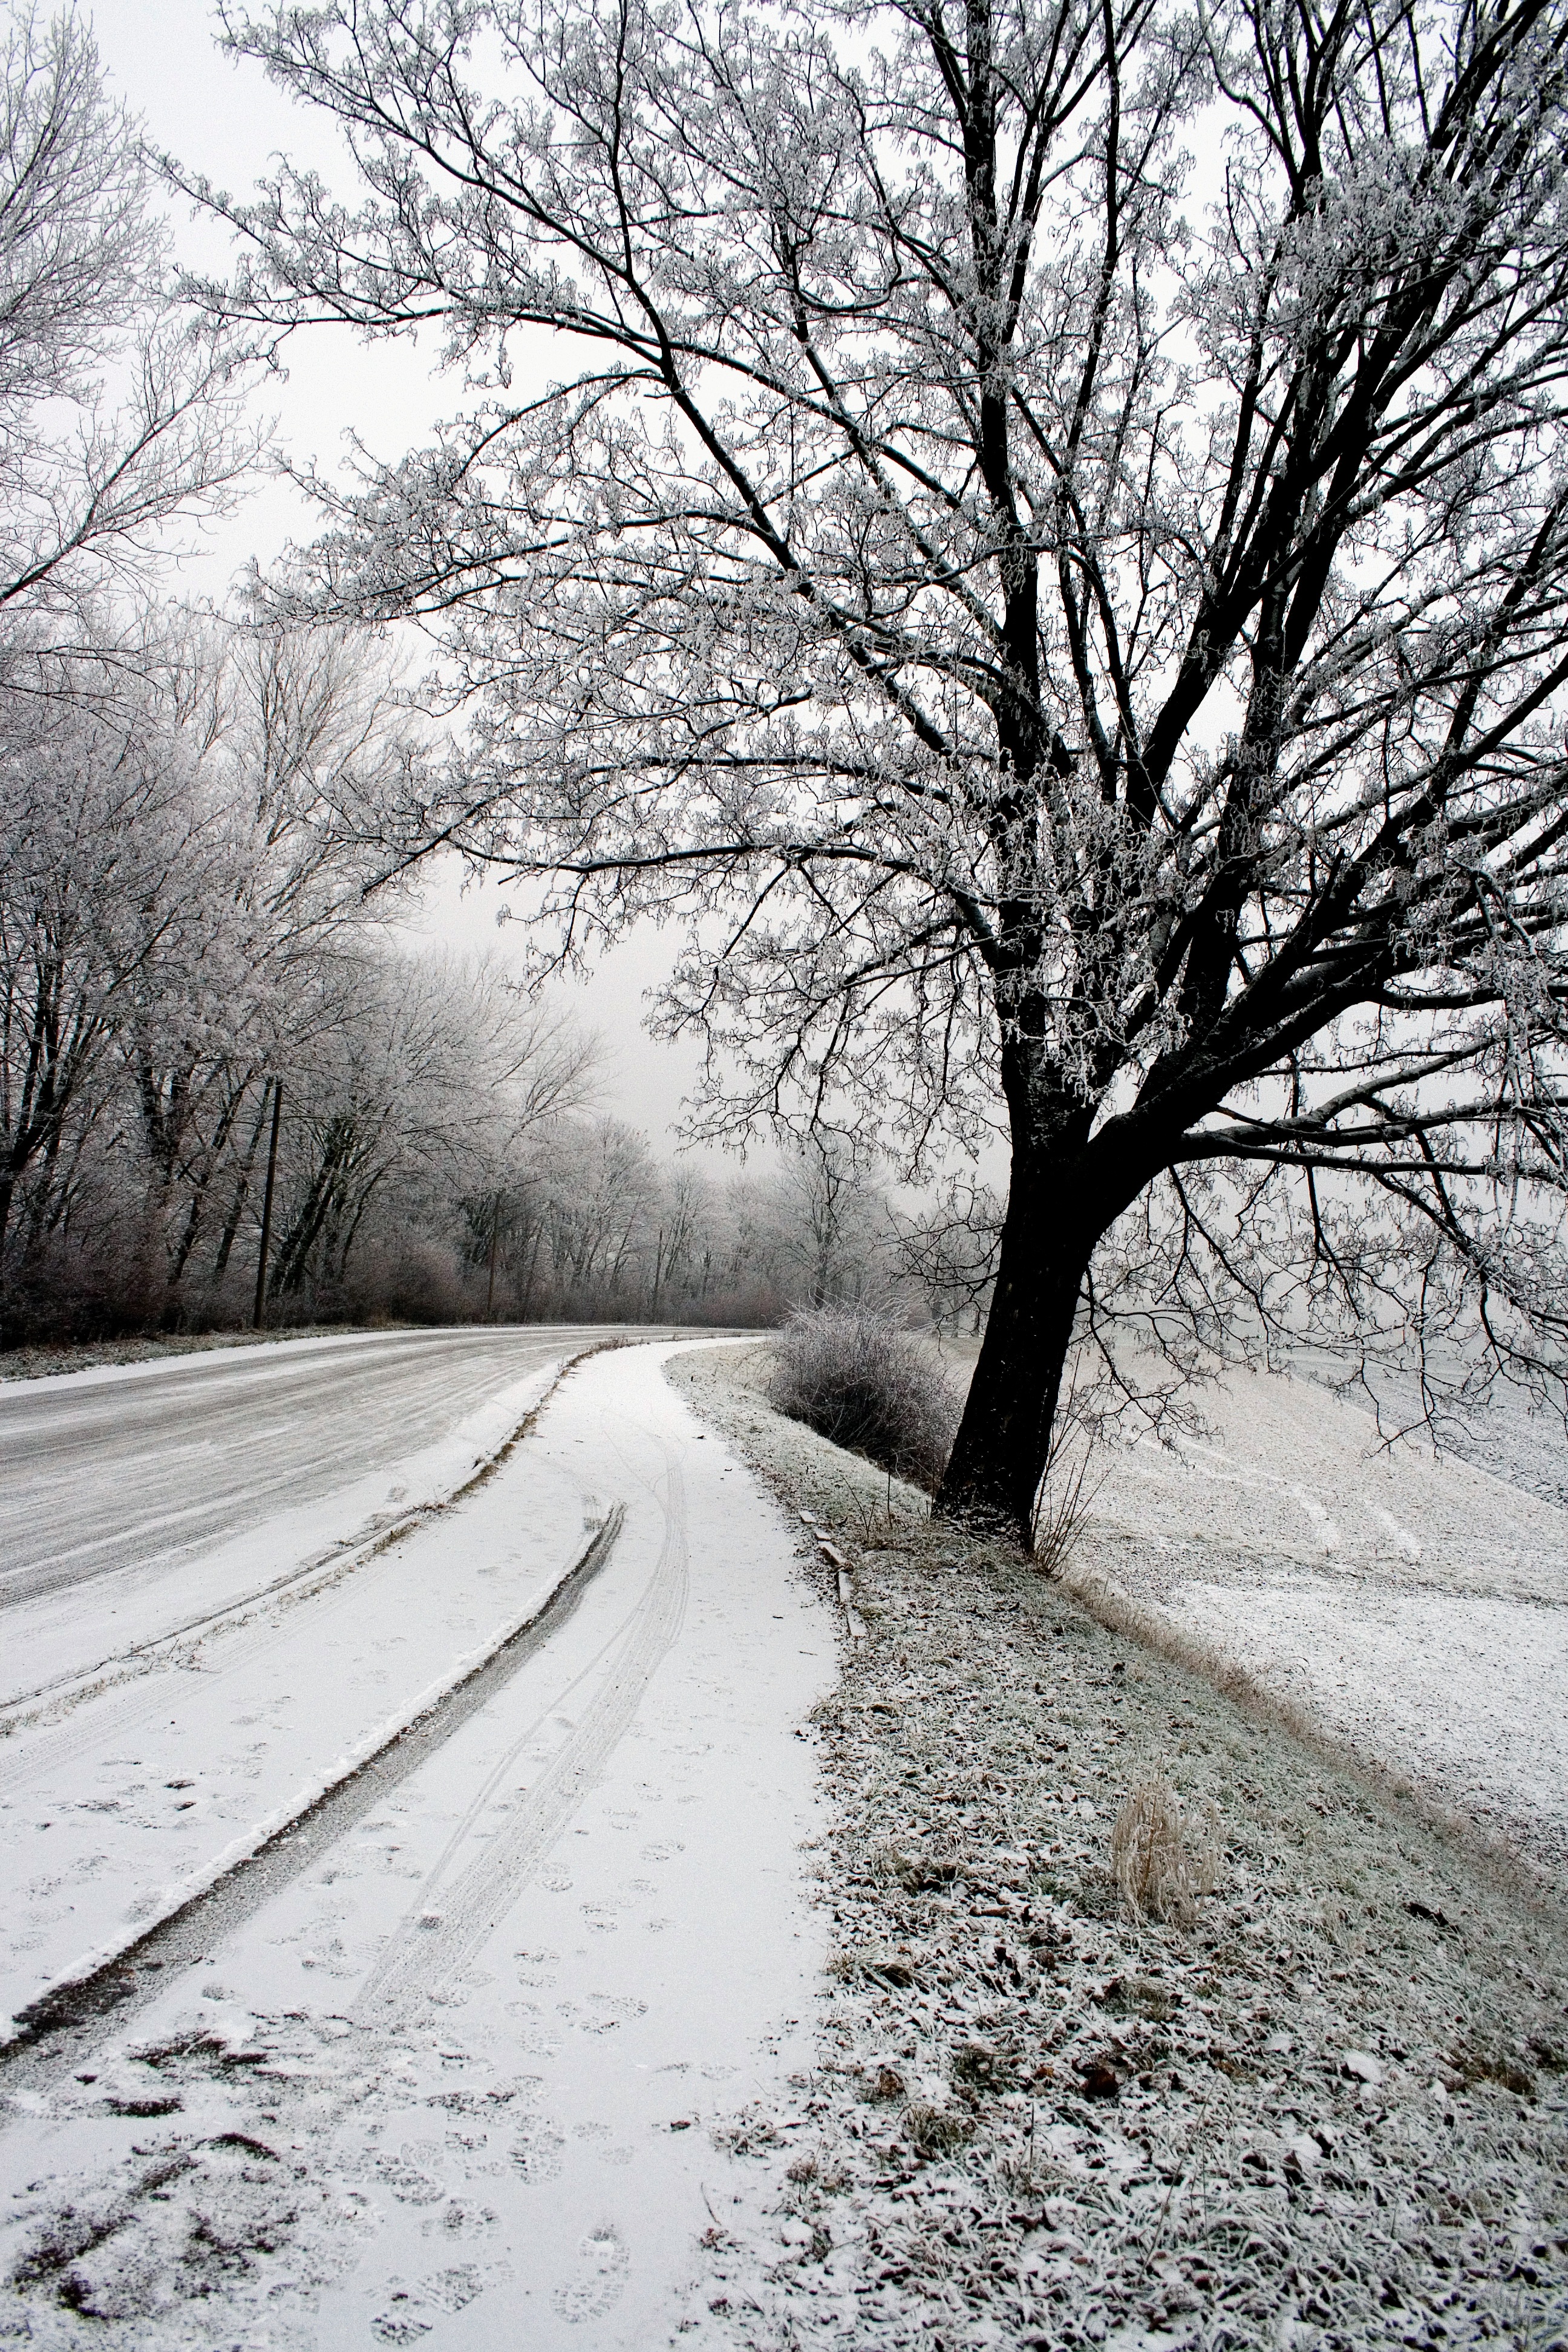
tree, branch, snow, winter, black and white, plant, morning, frost, weather, monochrome, season, blizzard, away, wintry, freezing, snow lane, tracks in the snow, monochrome photography, atmospheric phenomenon, woody plant, winter storm, rain and snow mixed